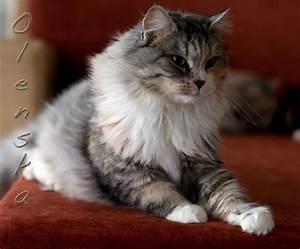
cat